Hurricane Katrina

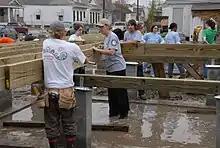
Volunteers from AmeriCorps in New Orleans, January 2006

The Corps of Engineers disputes these causalities. Nonetheless, in June 2008, the Army Corps of Engineers New Orleans District submitted a Deep-Draft De-authorization Study of the MRGO which stated that "an economic evaluation of channel navigation use does not demonstrate a Federal interest in continued operation and maintenance of the channel." Congress ordered the MRGO closed as a direct result.